Kimberley Woods

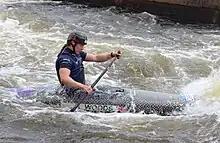
Woods in 2023 in Prague

She also won 16 medals (eight golds, three silvers and five bronzes) at the European Championships, including a silver in the C1 team event at the 2023 European Games in Kraków.